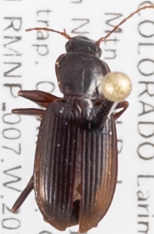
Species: Calathus advena
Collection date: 2018-07-09
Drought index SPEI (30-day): -0.71
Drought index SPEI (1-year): -1.01
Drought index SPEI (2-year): -0.71